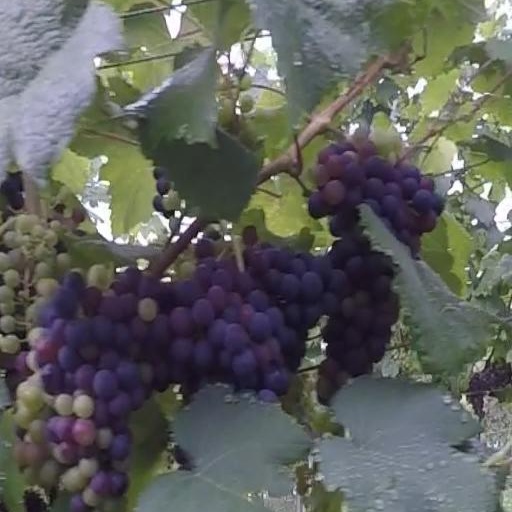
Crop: grape